Ivan Susanin

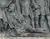
Susanin on the Millennium of Russia monument.

Many Polish detachments still roamed Russia, however. They supported Sigismund III Vasa, who refused to accept his defeat and still claimed the Russian throne. One of them discovered the news and sent troops to Kostroma to find and to kill the young tsar.